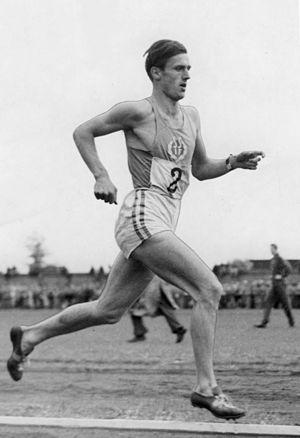
Göran Waxberg est un athlète suédois, spécialiste du décathlon.